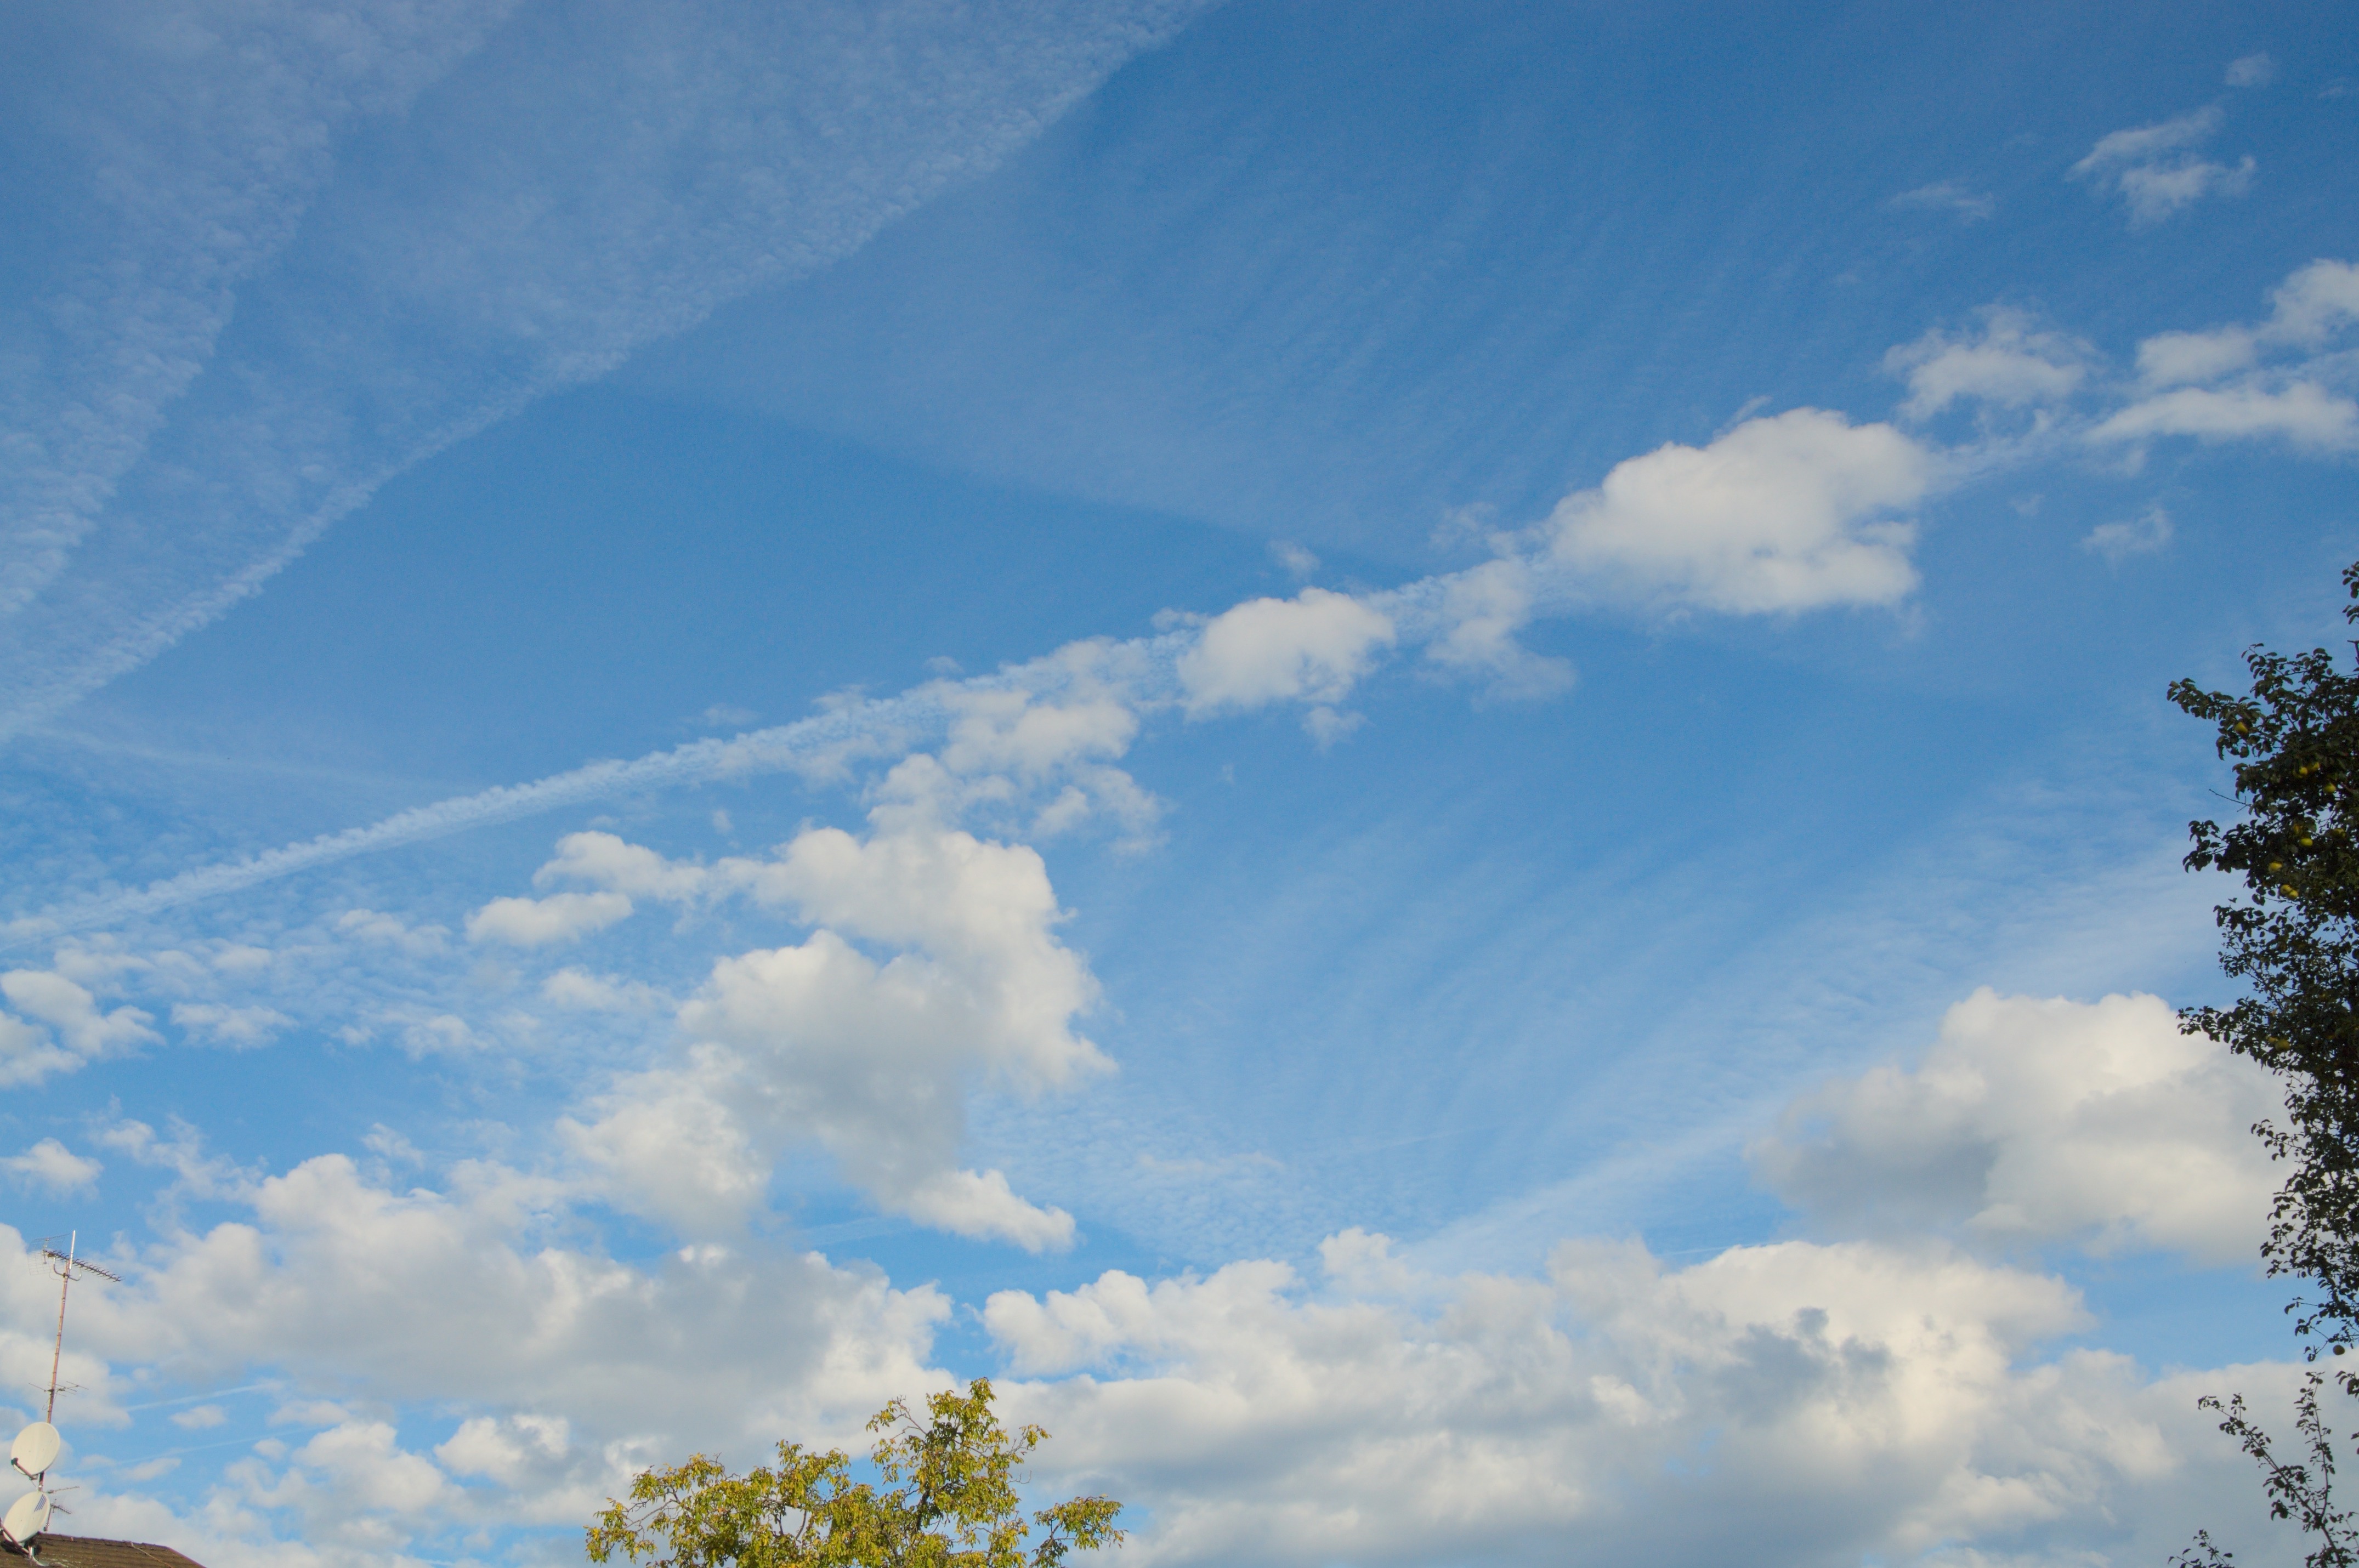
horizon, cloud, sky, sunlight, atmosphere, daytime, cumulus, blue, clouds, meteorological phenomenon, atmosphere of earth